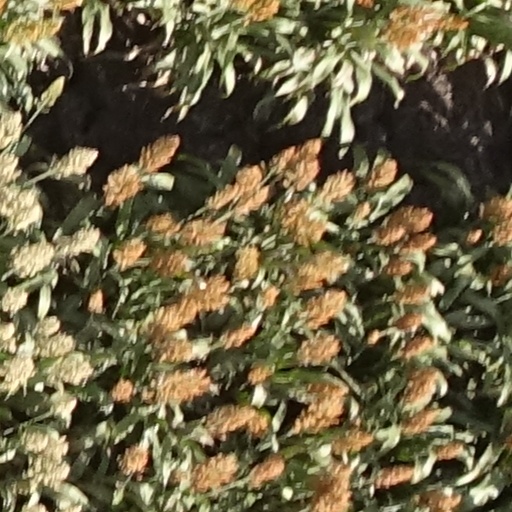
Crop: sorghum